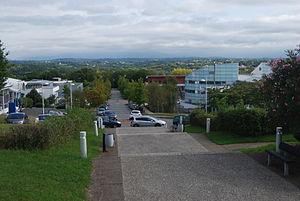
Technopôle Izarbel à Bidart vu depuis ses hauteurs à l'été 2014.
L'École supérieure des technologies industrielles avancées est l'une des 205 écoles d'ingénieurs françaises accréditées au 1ᵉʳ septembre 2019 à délivrer un diplôme d'ingénieur.
Izarbel est un technopôle situé dans la commune de Bidart, au Pays basque français, dans le département des Pyrénées-Atlantiques.